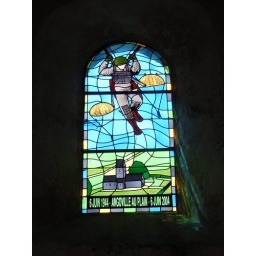
Stained glass window of a paratrooper in the church at Angoville-au-Plain.